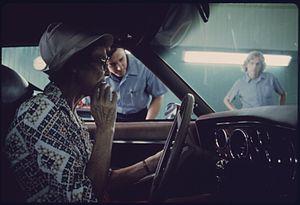
"Dans le domaine de l'automobile, un dispositif d'invalidation est un dispositif permettant de réduire de manière indue l'efficacité du système de contrôle des émissions d'un véhicule. Ce type de dispositif est interdit par une directive européenne de 2007 et par l'United States Environmental Protection Agency et par l'additif Règlement technique mondial n° 15 ""Procédure d’essai mondiale harmonisée en ce qui concerne les émissions des voitures particulières et véhicules utilitaires légers"".